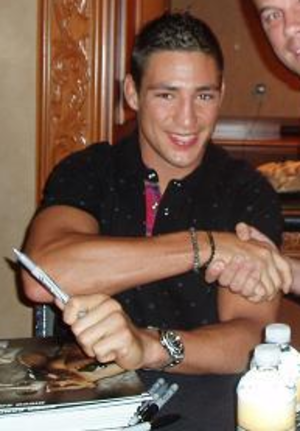
Diego Sanchez
Diego Sanchez
"Diego ""The dream"" Sanchez, er en amerikansk MMA-udøver som konkurrerer i organisationen UFC's weltervægtsdivision.